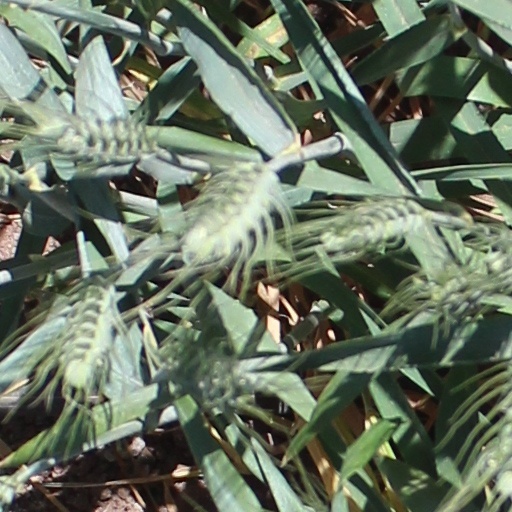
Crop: wheat